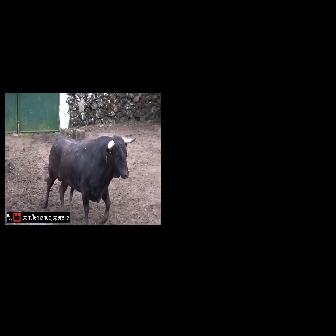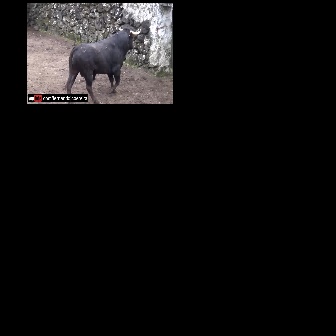
  Please identify the target specified by the bounding box [43,135,132,224] in the first image and locate it in the second image. Return the coordinates in [x_min,y_min,x_max,y_max] format.
Answer: [63,25,141,104]